Lithuanian conferences during World War I

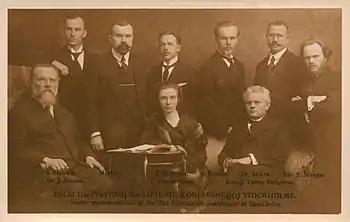
Delegates at the Stockholm conference in 1917

In September 1917, Lithuanians organized Vilnius Conference in German-occupied Lithuania and elected the 20-member Council of Lithuania to represent the nation and establish independent Lithuania. The council delegated Konstantinas Olšauskas and Juozas Purickis, who had to travel to Lithuania with fake passports, to the conference in Stockholm in October 1917. The conference was also attended by vice-chairmen of the council Jurgis Šaulys, representatives from Russia (Juozas Tumas-Vaižgantas, Martynas Yčas, Felicija Bortkevičienė, Stasys Šilingas), United States (Jonas Šliūpas), and Scandinavia (Jonas Aukštuolis, Jurgis Savickis, Ignas Šeinius).